Nelson DeMille

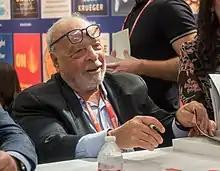
DeMille signing books at BookExpo America in 2019

Many of DeMille's books are written in the first person, and as such his books follow a linear plotline in which the reader moves along with the main character.